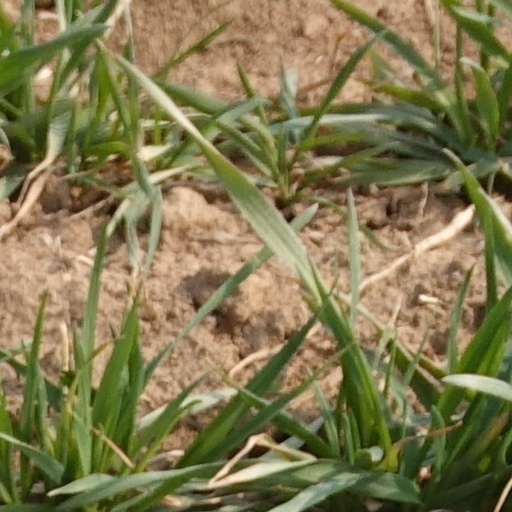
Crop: wheat